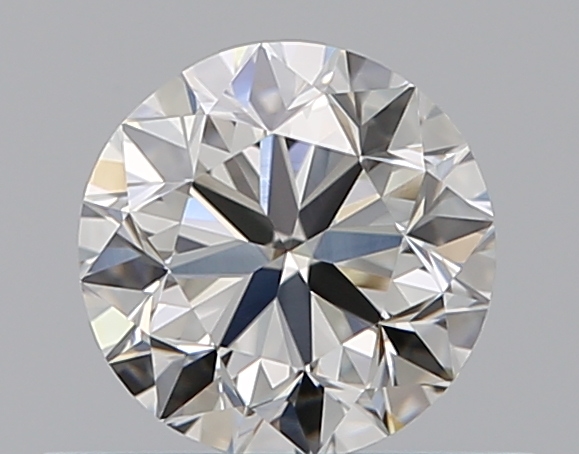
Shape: round
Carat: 0.51
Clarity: VVS1
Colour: I
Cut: VG
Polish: EX
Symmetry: VG
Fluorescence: N
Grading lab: GIA
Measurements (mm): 4.95 x 4.99 x 3.2